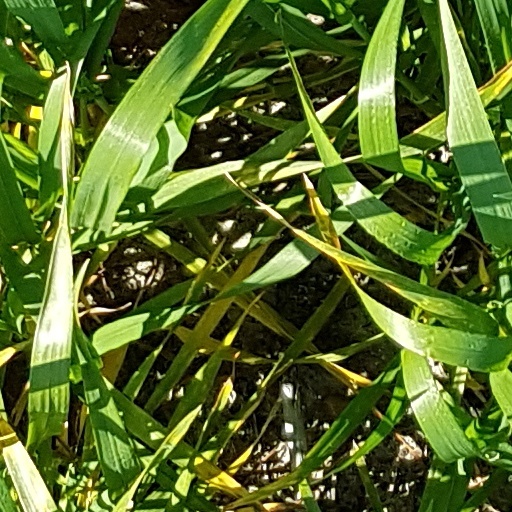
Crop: wheat